Mineral, Washington

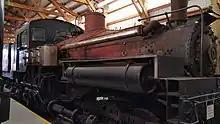
Shay locomotive No. 11 laying partially dismantled in the "House of Gears" at the Mount Rainier Railroad and Logging Museum

Primarily known as a timber community, Mineral's economic beginnings started with a false find of silver on Mineral Creek in 1892, leading to land speculation and a silver rush. A small colony under the name Mineral City, and an undeveloped camp known as Contact City, began but lack of the promised metal led to abandonment. The remains of both mining sites disappeared after a flood in 1902.